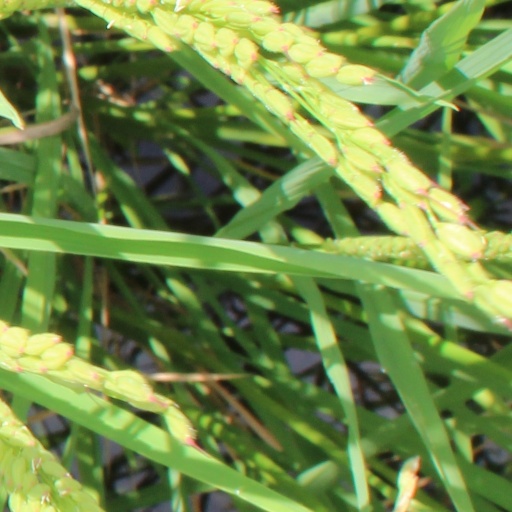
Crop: rice